2015–16 UConn Huskies women's basketball team

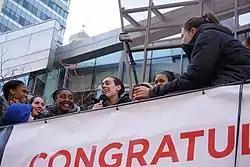
Victory parade for the 2016 NCAA Division I women's basketball National Champions

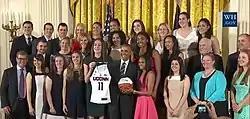
UConn Huskies at the White House to honor the 2016 Championship

The Huskies' exhibition game with Vanguard featured several experimental rules, many of which have been advocated by head coach Auriemma: